Lizy Tagliani

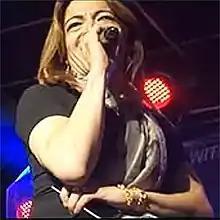
Tagliani in 2016

Lizy Tagliani was born in Resistencia, Chaco, has lived in Buenos Aires since her early childhood. At a young age, she began to work as a hairdresser for various Argentine entertainment figures, and to put on shows in nightclubs in Buenos Aires. Little by little, she gained notoriety in the media and joined radio and television programs in which she worked with personalities such as Susana Giménez, Marcelo Tinelli, Santiago del Moro, and Verónica Lozano.